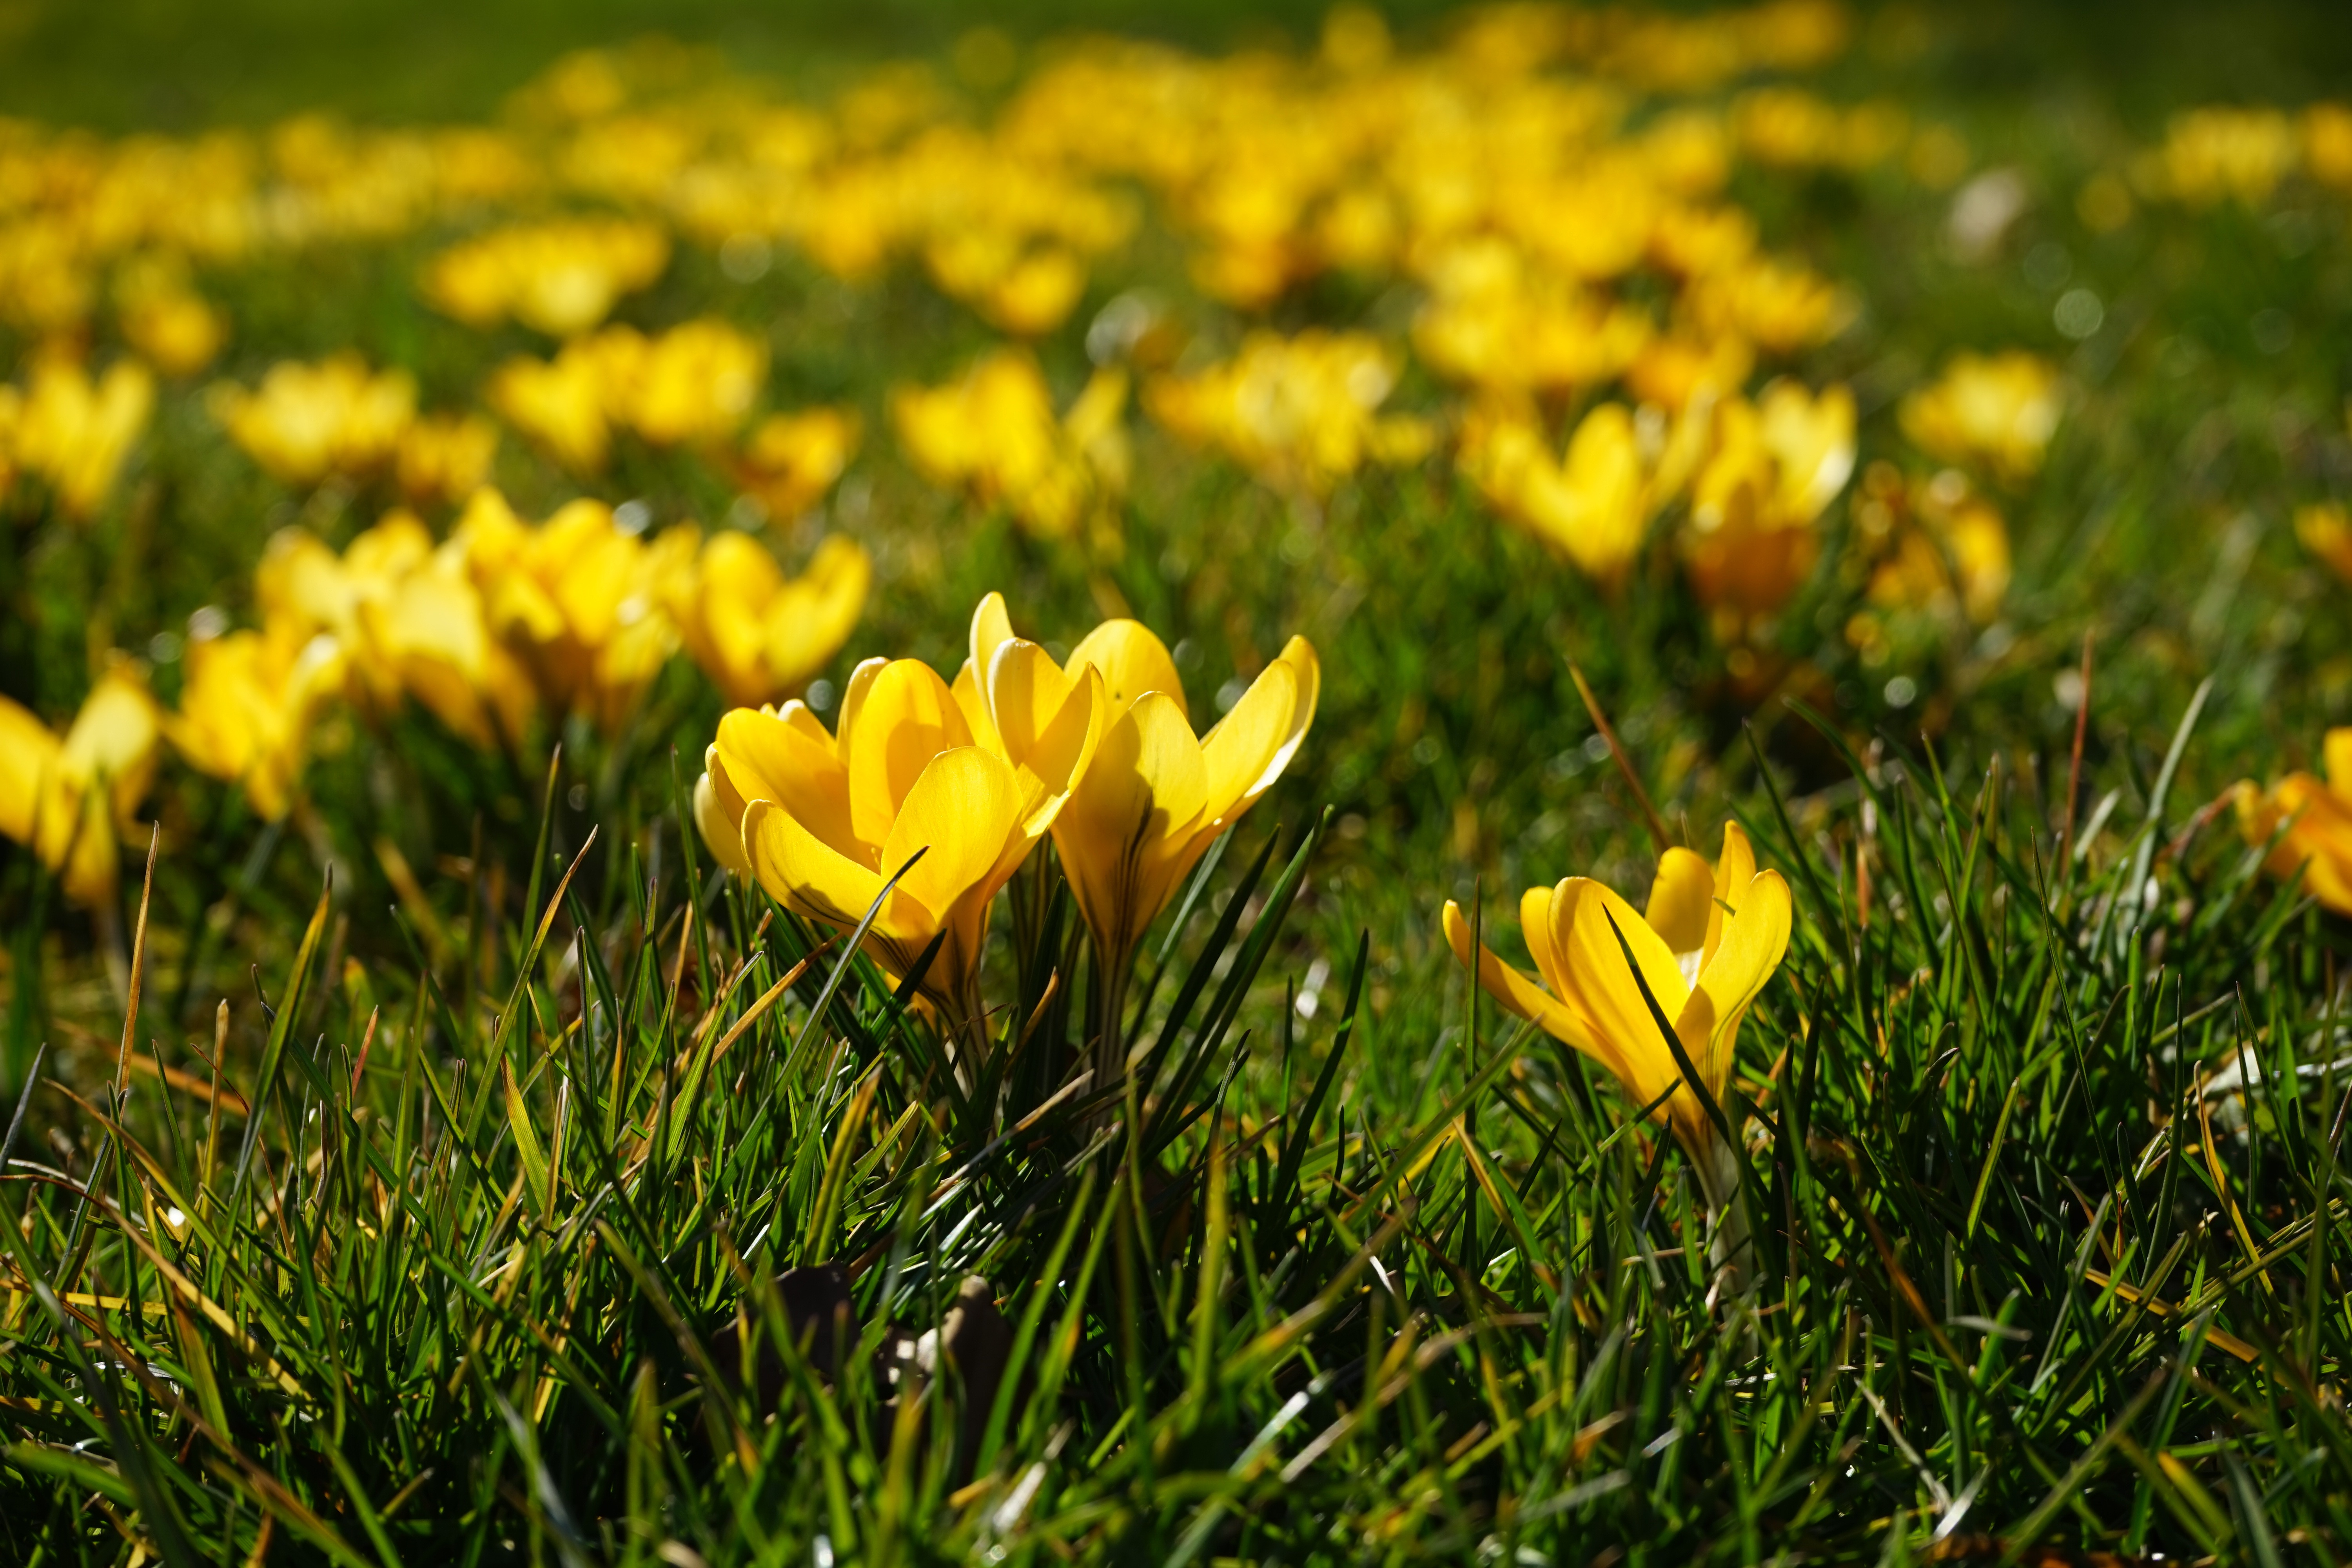
nature, grass, plant, field, lawn, meadow, prairie, sunlight, flower, petal, spring, pasture, yellow, flora, wildflower, flowers, grassland, mm, crocus, iridaceae, macro photography, ornamental plant, schwertliliengewaechs, flowering plant, fr hlingsbl her, land plant